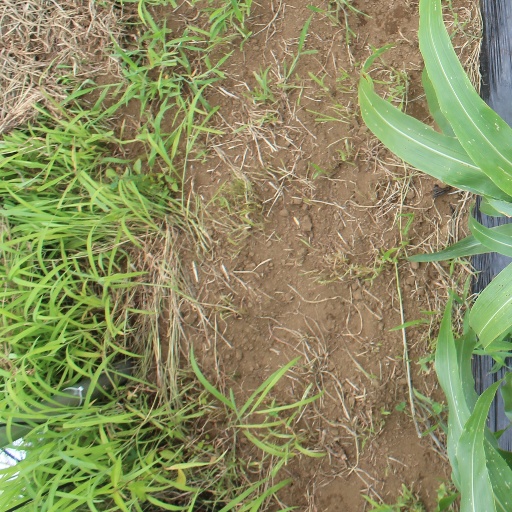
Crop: sorghum